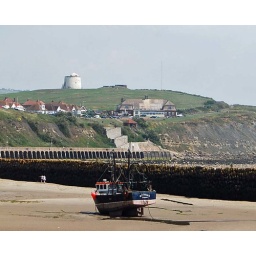
Martello tower and boat in the harbour.